Killywaum

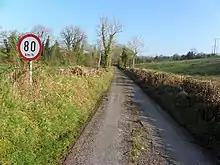
Road at Killywaum townland, Templeport, County Cavan, Ireland, heading north.

Killywaum is a townland in the civil parish of Templeport, County Cavan, Ireland. It lies in the Roman Catholic parish of Templeport and barony of Tullyhaw.